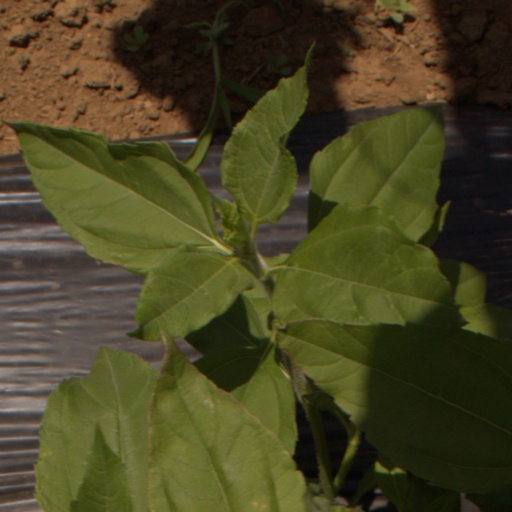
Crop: Jerusalem artichoke